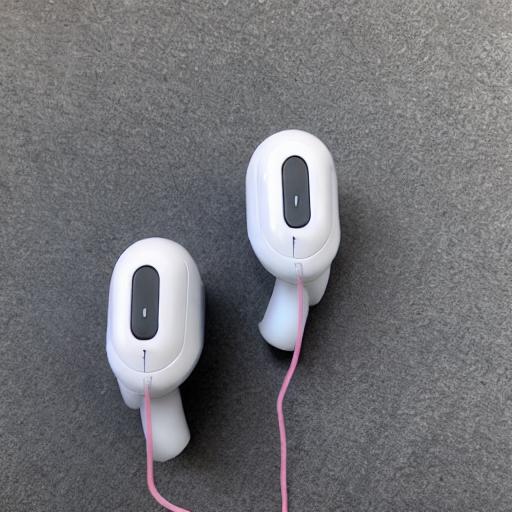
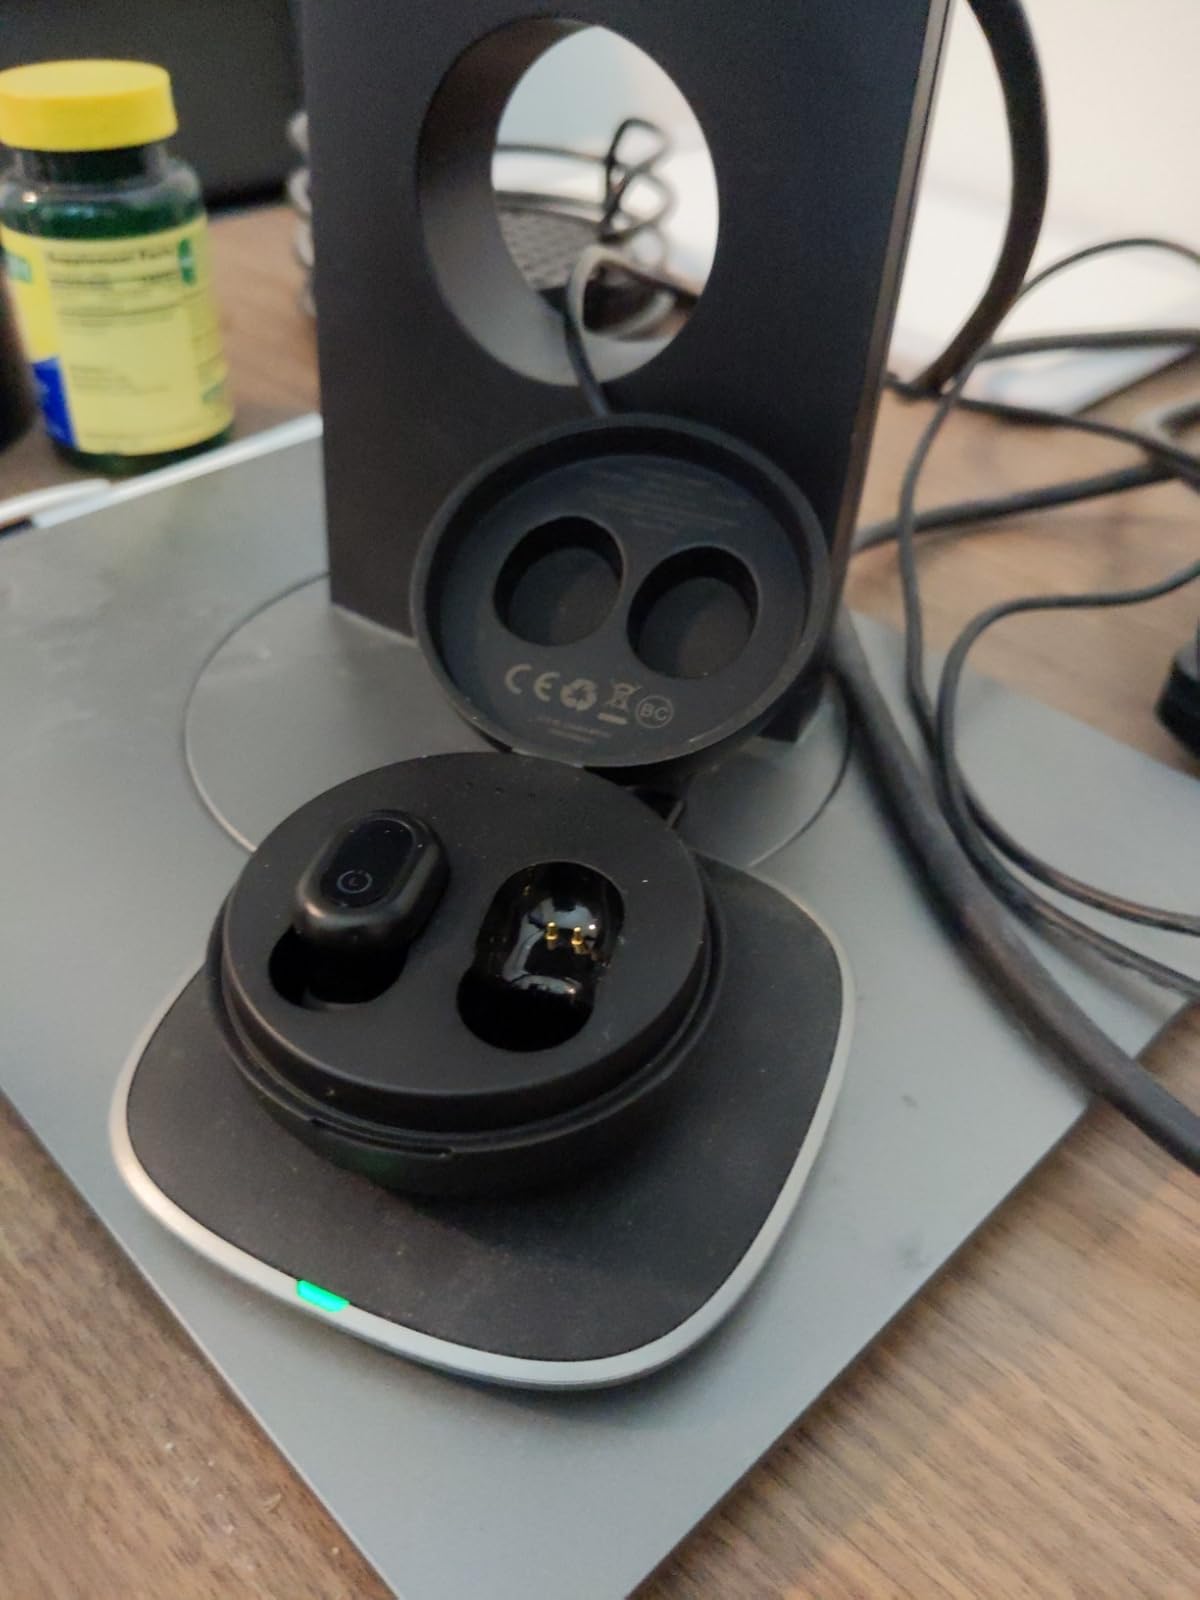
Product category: earbuds
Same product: no